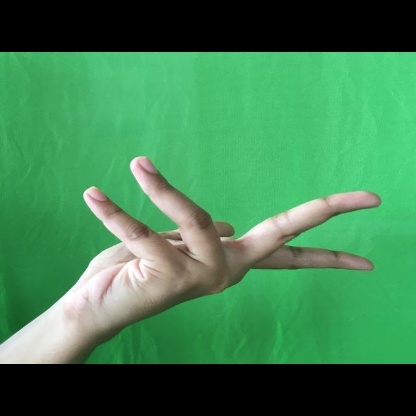
Mudra: Alapadmam